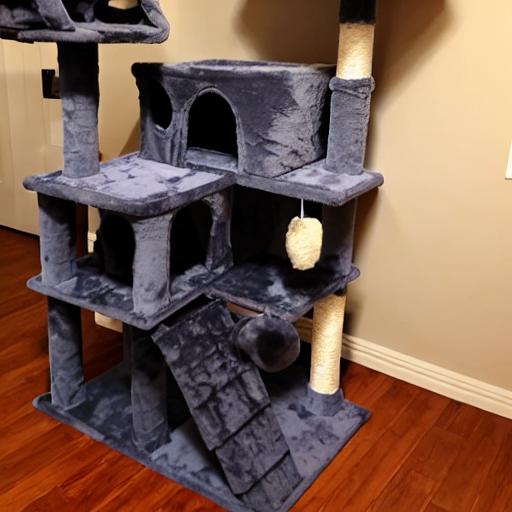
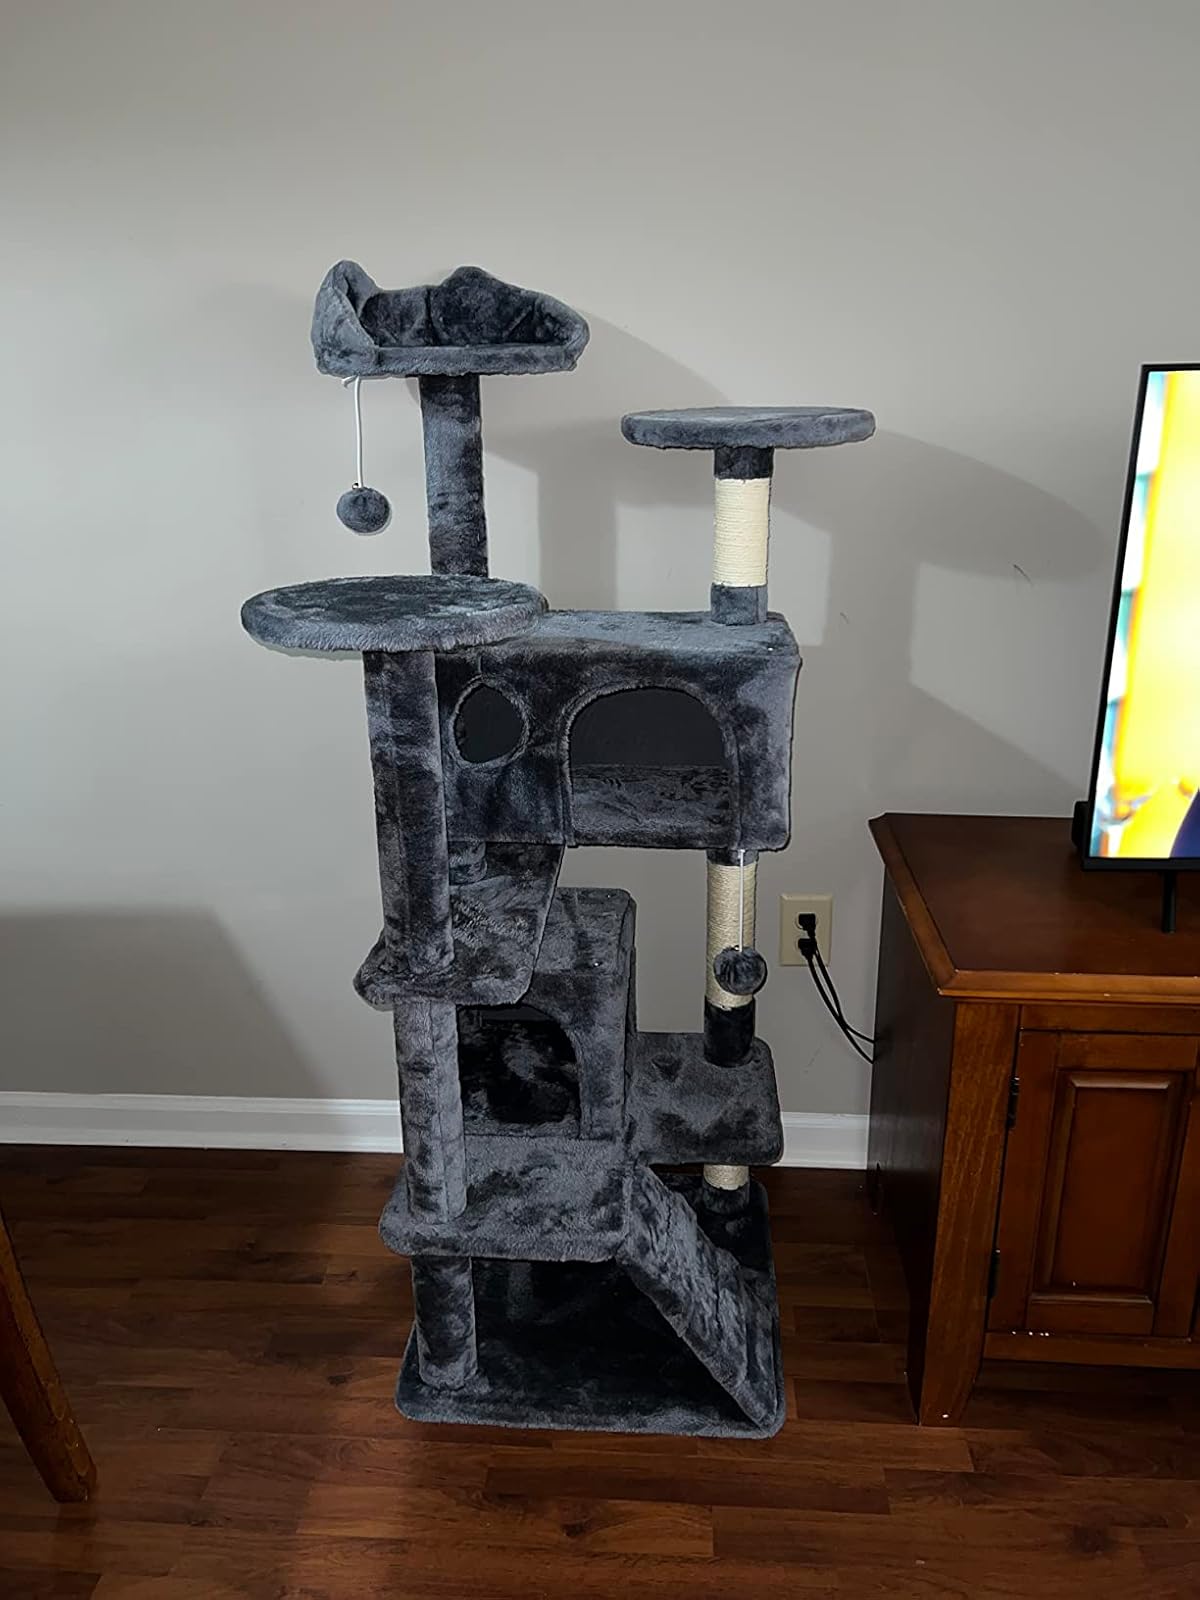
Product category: items_cat tree
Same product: no